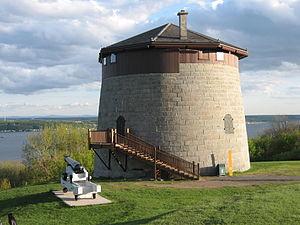
Les fortifications de Québec sont un système de fortifications qui furent érigées dans la ville de Québec sous les régimes coloniaux français et anglais. Il a été désigné lieu historique national du Canada en 1948.